Safiye Sultan (mother of Mehmed III)

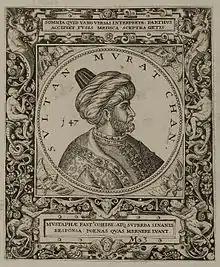
The Ottoman Sultan Murad III

Selim died in 1574 and Murad became the new sultan as Murad III. Safiye and her children immediately traveled to the capital to settle next to Murad. Safiye immediately received the Haseki rank and a salary of 800 aspers per day. However, her new life in Constantinople also meant that Nurbanu Sultan, Murad's mother, who was deeply loved and revered by him, would be a part of their private daily lives. Nurbanu, as the Valide and head of the harem, ruled over the entire palace and family, and Safiye lived as Haseki under Nurbanu's shadow. For the first few years, even if there were tensions in the harem, there was no open fight between the two women. However, Safiye sought to gain political power, which was a completely logical move as the mother of princes. However, Nurbanu did not appreciate Safiye's aspirations in political life, nor her attempt to influence Murad; Nurbanu saw Safiye as a threat to her influence over the family and Murad. At that time, Murad, being isolated in the harem, and also because of his commitment to his mother and love for his wife, allowed them to rule over him, and he depended on them.